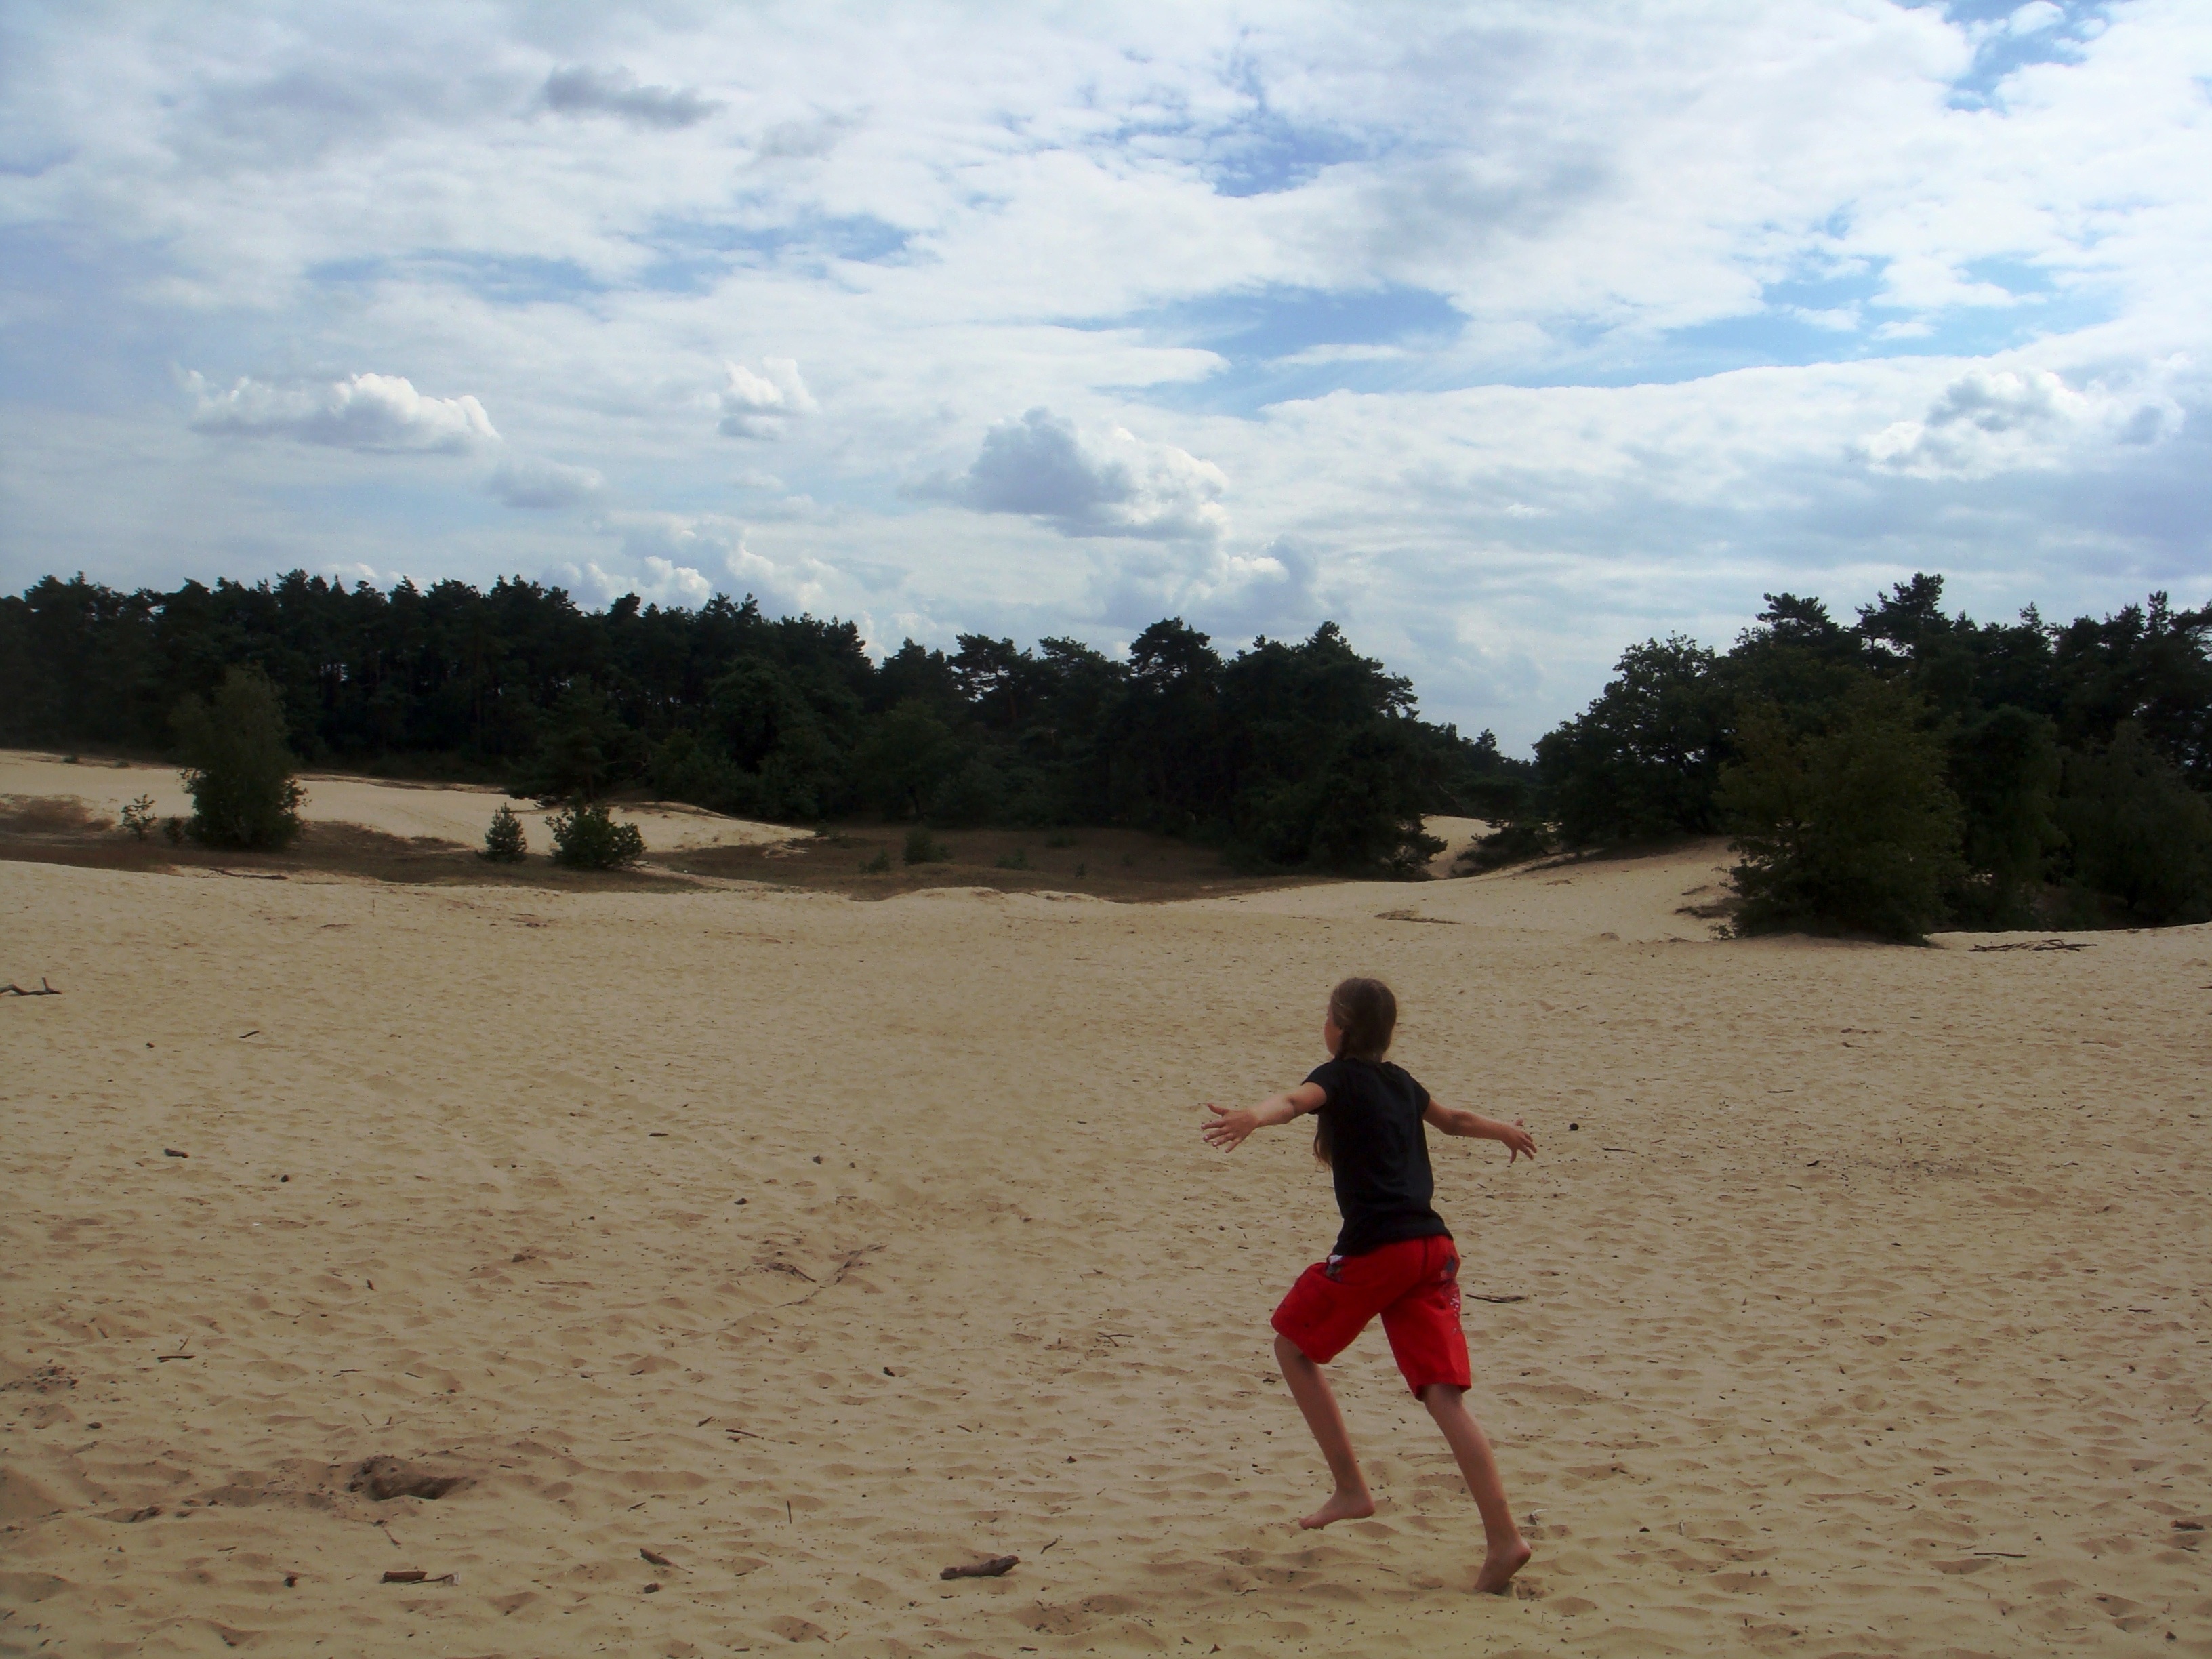
beach, sea, coast, sand, girl, vacation, freedom, body of water, happy, racing, merry, natural environment, sand drifts, agitated